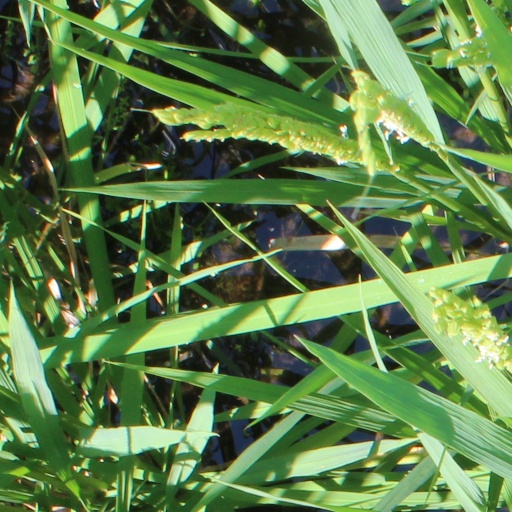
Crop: rice